Be My Husband

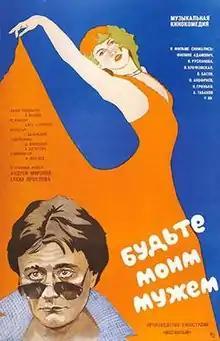

Be My Husband or is a 1981 Soviet romantic comedy directed by Alla Surikova.